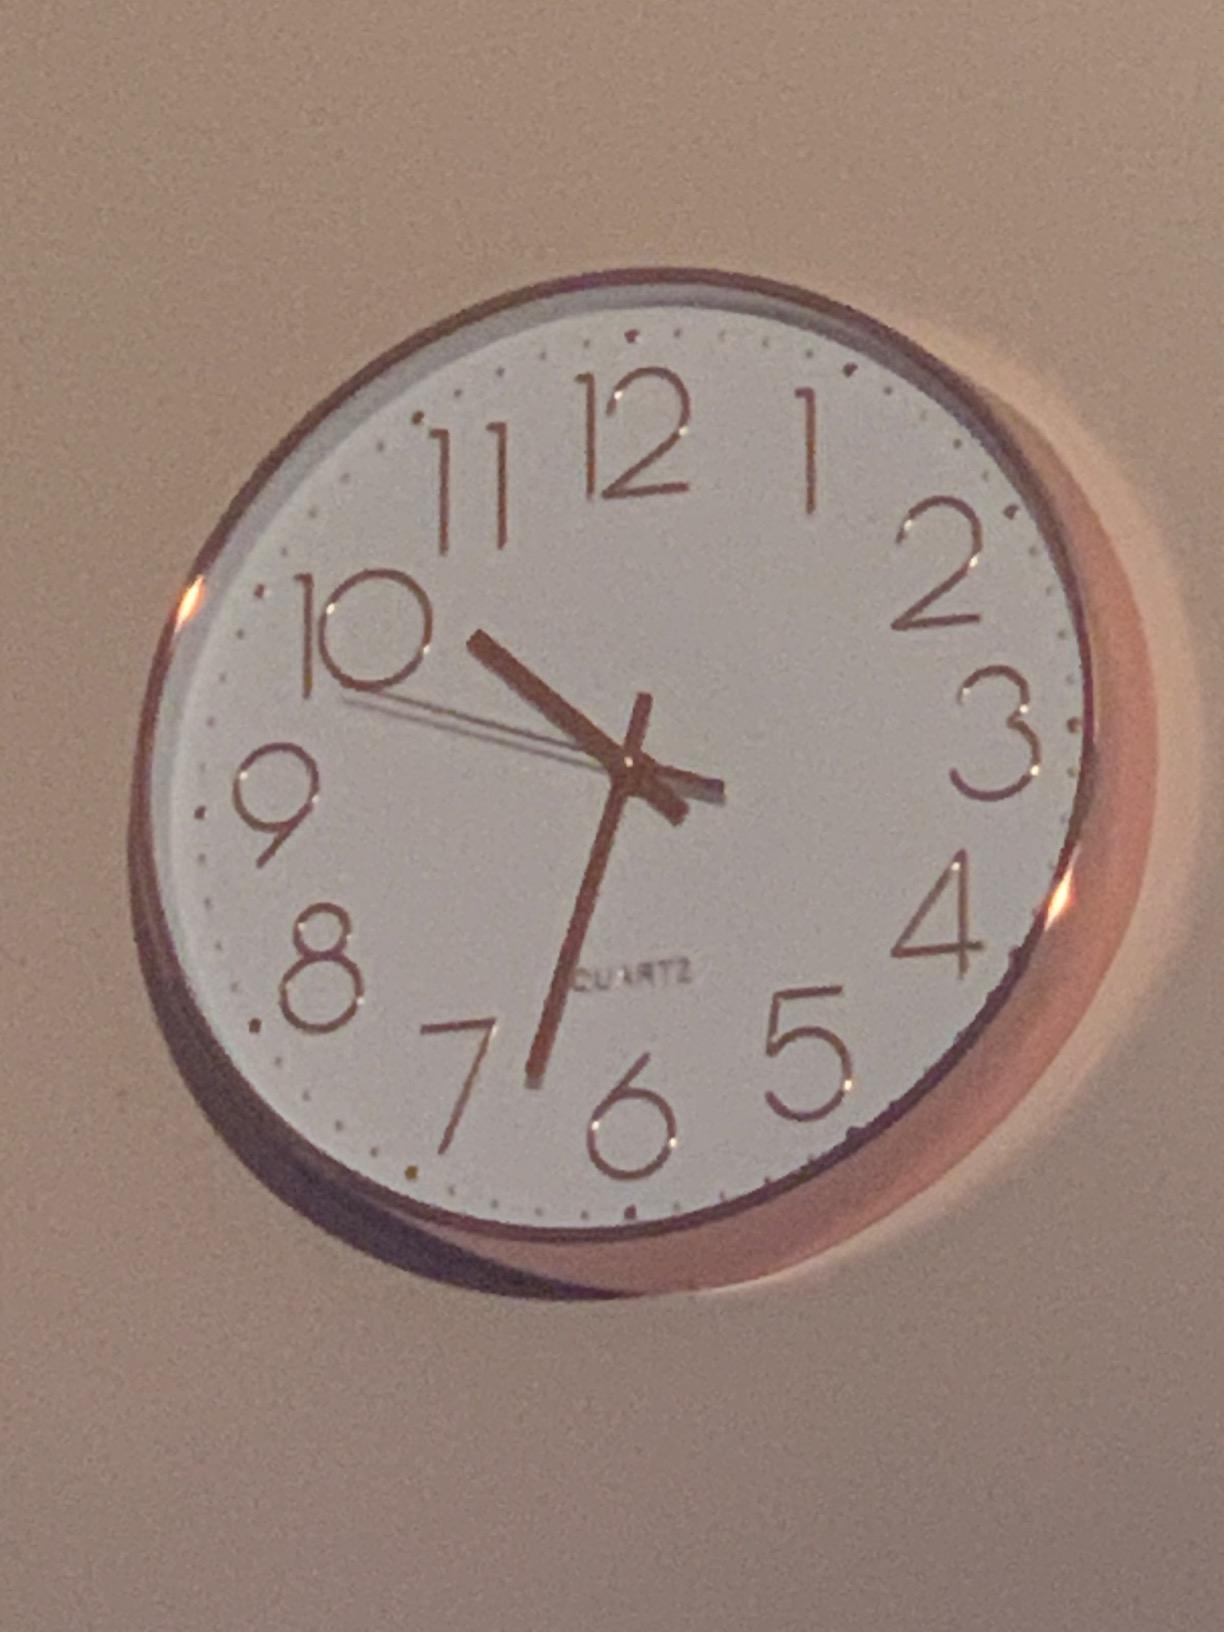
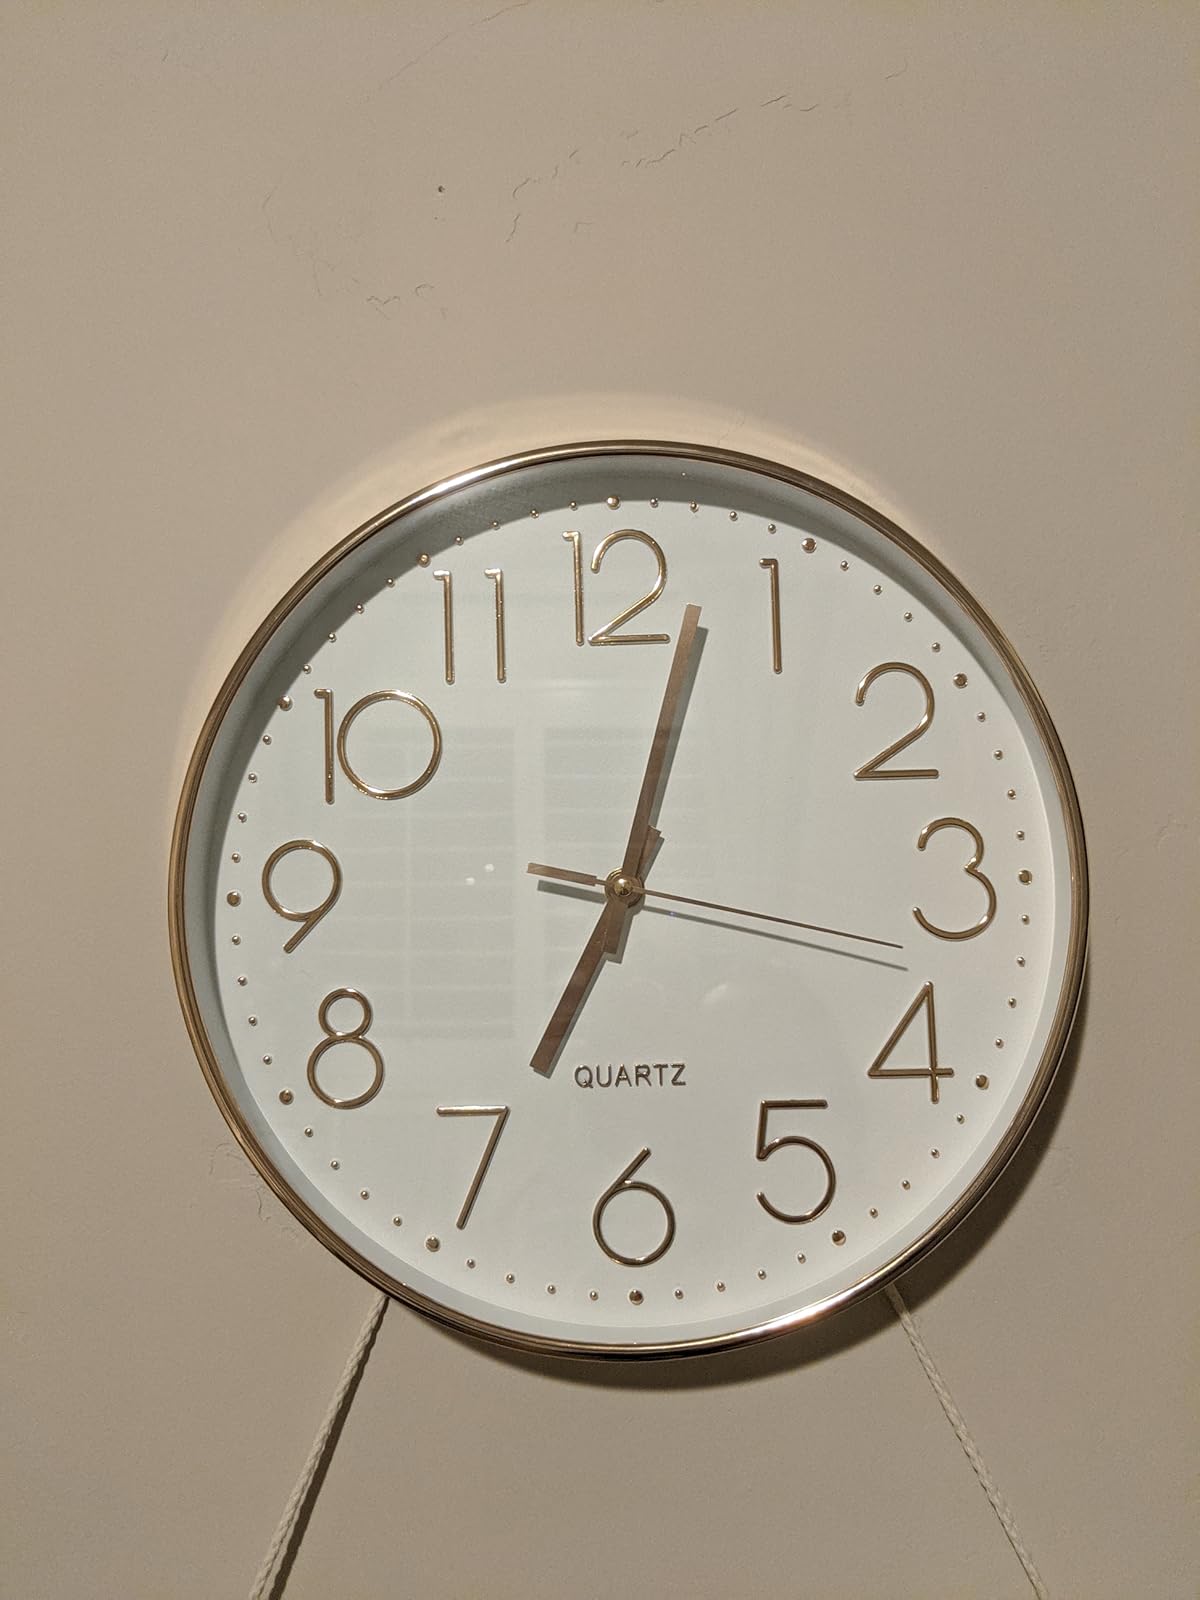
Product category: clock
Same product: yes